Álvaro Núñez de Lara (died 1287)

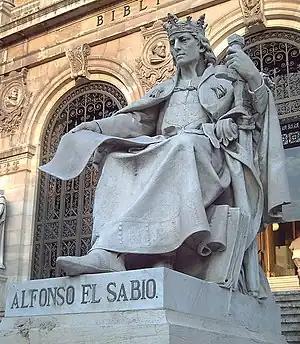
Statue of King Alfonso X of Castile. Biblioteca Nacional de España, Madrid.

In 1282 Álvaro Núñez de Lara supported "Infante" Sancho, who had revolted against his father, King Alfonso X of Castile, in dispute of his father's naming Alfonso de la Cerda heir to the throne. Álvaro joined "infante" Sancho when the latter set out from Córdoba to put down the revolt of the city of Badajoz, which had earlier supported "infante" Sancho. He then accompanied Sancho again in defense of Córdoba, which was being besieged by King Alfonso and Sultan Abu Yusuf Yaqub of Morocco. The two monarchs were forced to lift the siege, and Alfonso continued on to Seville.